Dmitry Gayev

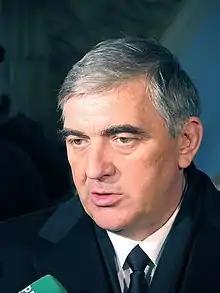

Dmitry Vladimirovich Gayev (21 October 1951 – 27 October 2012) was a Russian civil servant and head chief of the Moscow Metro. He is known as having served the longest administrative mandate in the history of the Moscow Metro (from late 1995 until early 2011) under the command of Mayor Yuri Luzhkov. He was removed from this position after Luzhkov's removal and soon enough became the target of numerous financial and criminal lawsuits by the state relating to his work. Gayev retired in late 2011 because of a numbing weakness, has been diagnosed with brain cancer, and died on 27 October 2012.